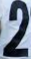
Number: 2